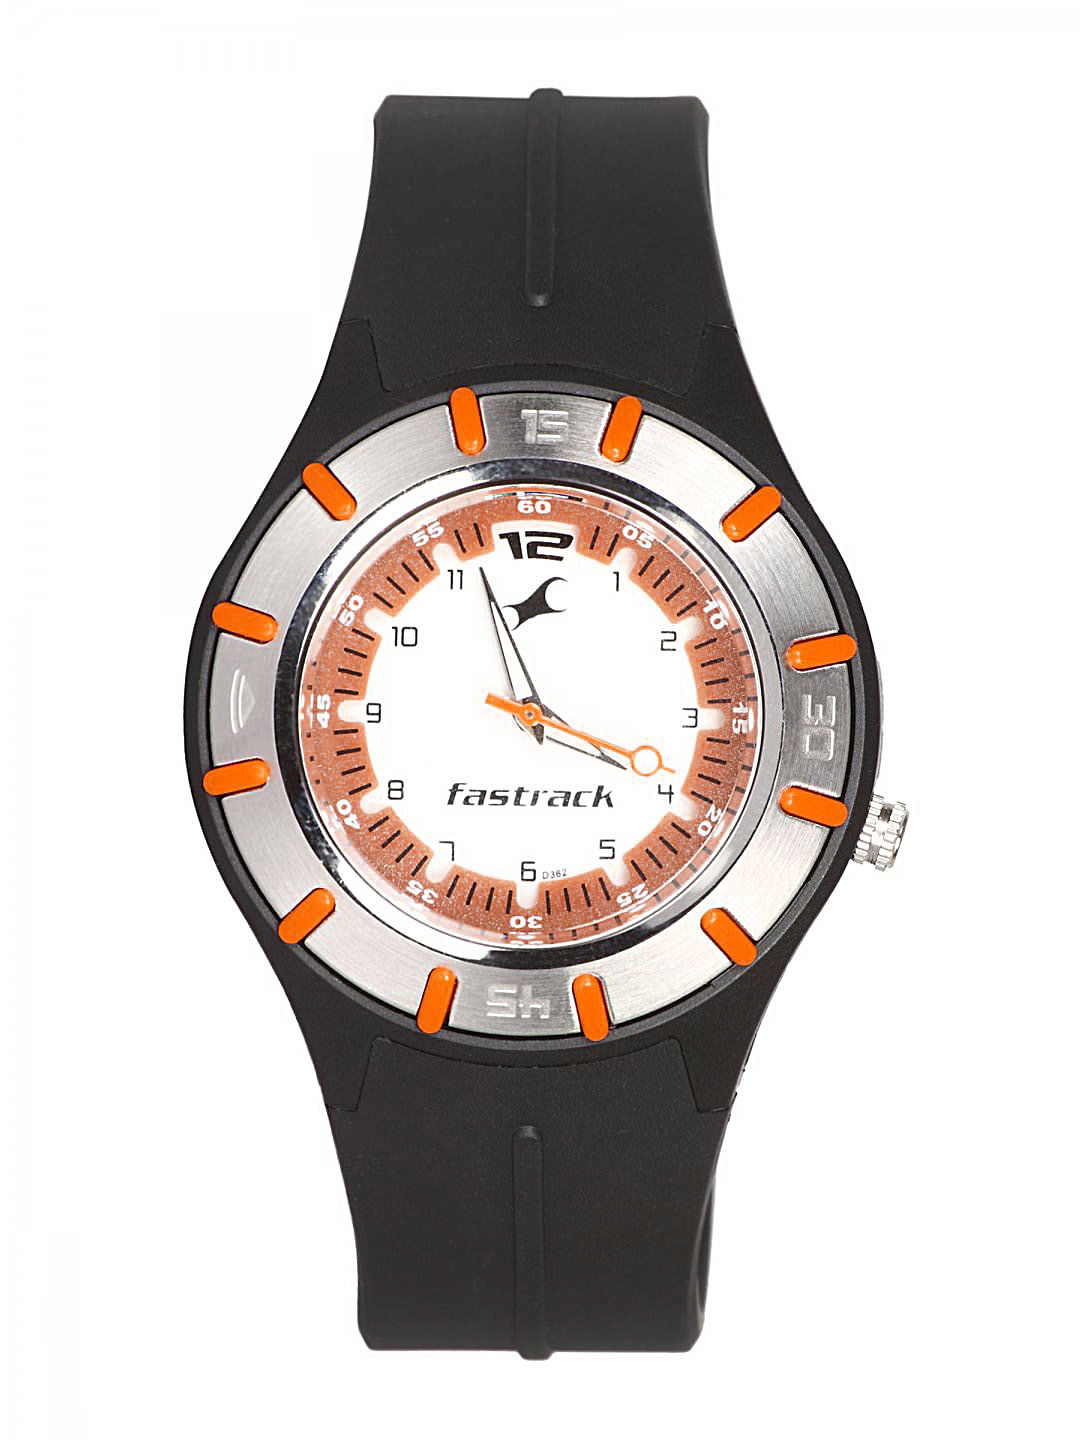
Fastrack Women White Dial Watch
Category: Accessories / Watches / Watches
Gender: Women
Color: White
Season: Winter 2016
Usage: Casual